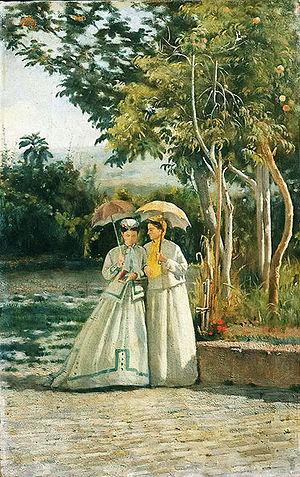
La Galerie d’Art moderne est un des musées situés dans le palais Pitti à Florence en Italie.